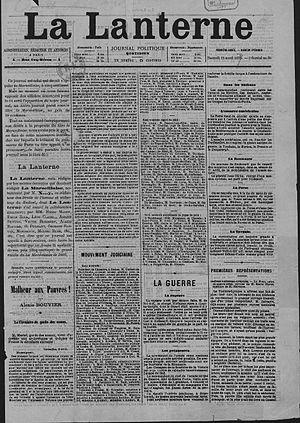
Page-titre de La Lanterne (1877)
Émile de Marcère est un homme politique et magistrat français, né le 16 mars 1828 à Domfront et mort le 26 avril 1918 à Messei.
La Lanterne est un ancien quotidien de la presse écrite française.